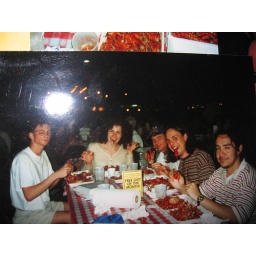
happy faces and makers mark and some strange -- white sun of a creature loming in the back ground